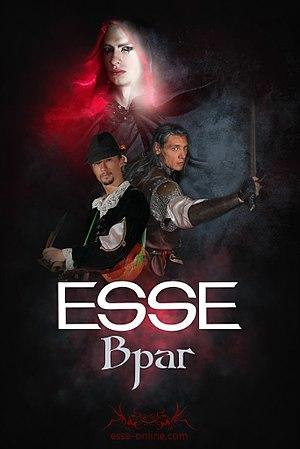
""Ennemi"". Fantaisie comédie musicale rock du groupe ""ESSE"" - ""le Chemin sans retour"" d'après la saga d'A.Sapkovsky ""Sorceleur"". L'affiche officielle. La scène 11. Iury Sklyar (Vil'gefortz de Roggeveen), Michael Papchenkov (Jaskier), Viacheslav Mayer (Geralt de Rivia, Witcher, Gwynbleidd, Sorceleur, Vatt’ghern) . La photo - Iury Osadtchy. La retouche - Anastasia Vorotnikova Čeština: ""Nepřítel"" Fantasy Rock hudební ""Cesta, ze které není návratu"", na základě sága A. Sapkowského ""Zaklínač"". Oficiální plakát. Scene 11. Yuri Sklar (Vilgeforts z Roggeveen), Vyacheslav Mayer (Geralt z Rivie, Witcher, Gwynbleidd, Vatt’ghern), Michael Papchenkov (Jaskier). Fotografie - Yuri Osadchy. Retuš - Anastasia Vorotnikova Español: ""Enemigo "". Fantasía musical de rock ""el Camino sin vuelta atrás"" por los motivos de la saga De A.Sapkovsky de ""The Witcher"" (Hexer). El póster. La escena 11. Yury Sklyar (Vilgeforz de Roggeveen), Michael Papchenkov (Jaskier), Viacheslav Mayer (Geralt de Rivia, Witcher, Gwynbleidd, Vatt’ghern). El fotógrafo - Yuri Osadchy. Retoque - Anastasia Vorotnikova Italiano: ""Nemico"". Fantasia il musicale ""Strada Irrevocabilmente"", basato sulla saga di A.Sapkovsky ""The Witcher"". El póster oficial. La escena 11. Yury Sklyar (Vilgefortz da Roggeveen), Michael Papchenkov (Jaskier), Viacheslav Mayer (Geralt de Rivia, Witcher, Gwynbleidd, Vatt’ghern).. Foto - Yuri Osadchy. Ritocco - Anastasia Vorotnikova"